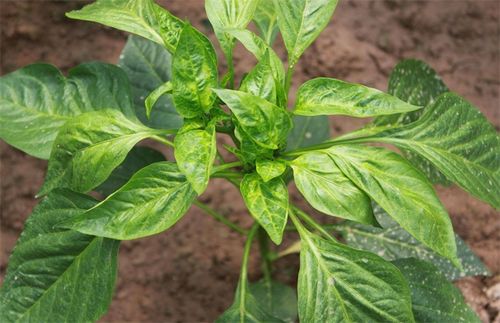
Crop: unknown
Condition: bean_mosaic_virus